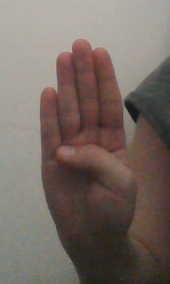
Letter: kaaf